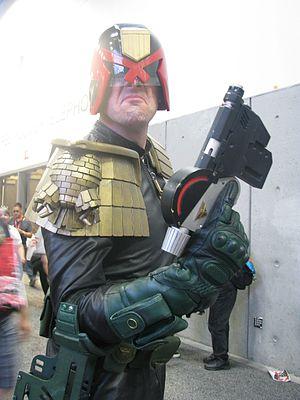
Judge Dredd est un personnage de fiction de bande dessinée créé par le scénariste John Wagner et le dessinateur Carlos Ezquerra. Les aventures du personnage débutent dans la revue britannique de science-fiction pour adultes 2000 A.D. en 1977 ; par la suite il apparaît dans la revue Judge Dredd Megazine, dans une série qui lui était entièrement dédiée.